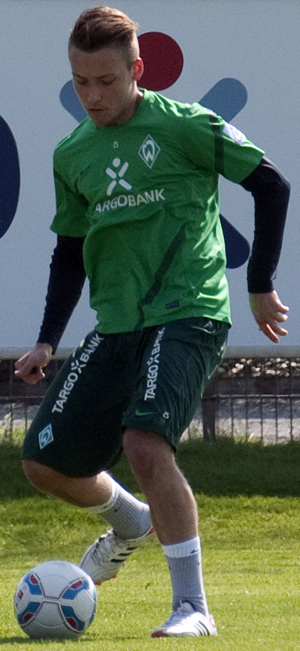
Tom Trybull, né le 9 mars 1993 à Berlin, est un footballeur allemand qui évolue au poste de milieu de terrain à Norwich City.